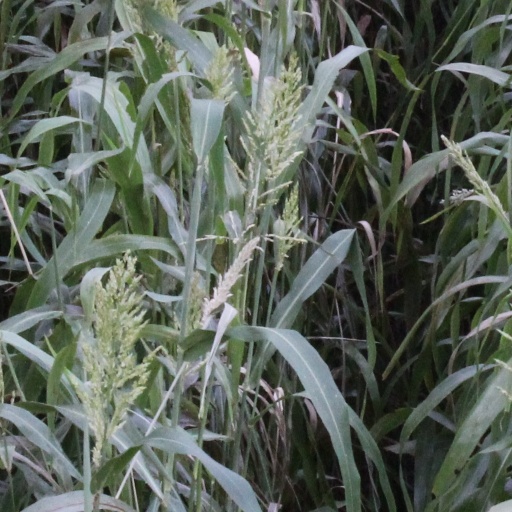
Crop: sorghum